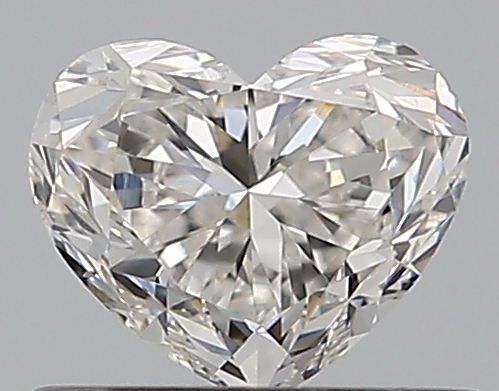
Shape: heart
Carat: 0.5
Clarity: VS2
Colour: G
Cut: VG
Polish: EX
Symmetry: VG
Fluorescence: M
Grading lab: GIA
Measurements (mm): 4.42 x 5.32 x 3.2